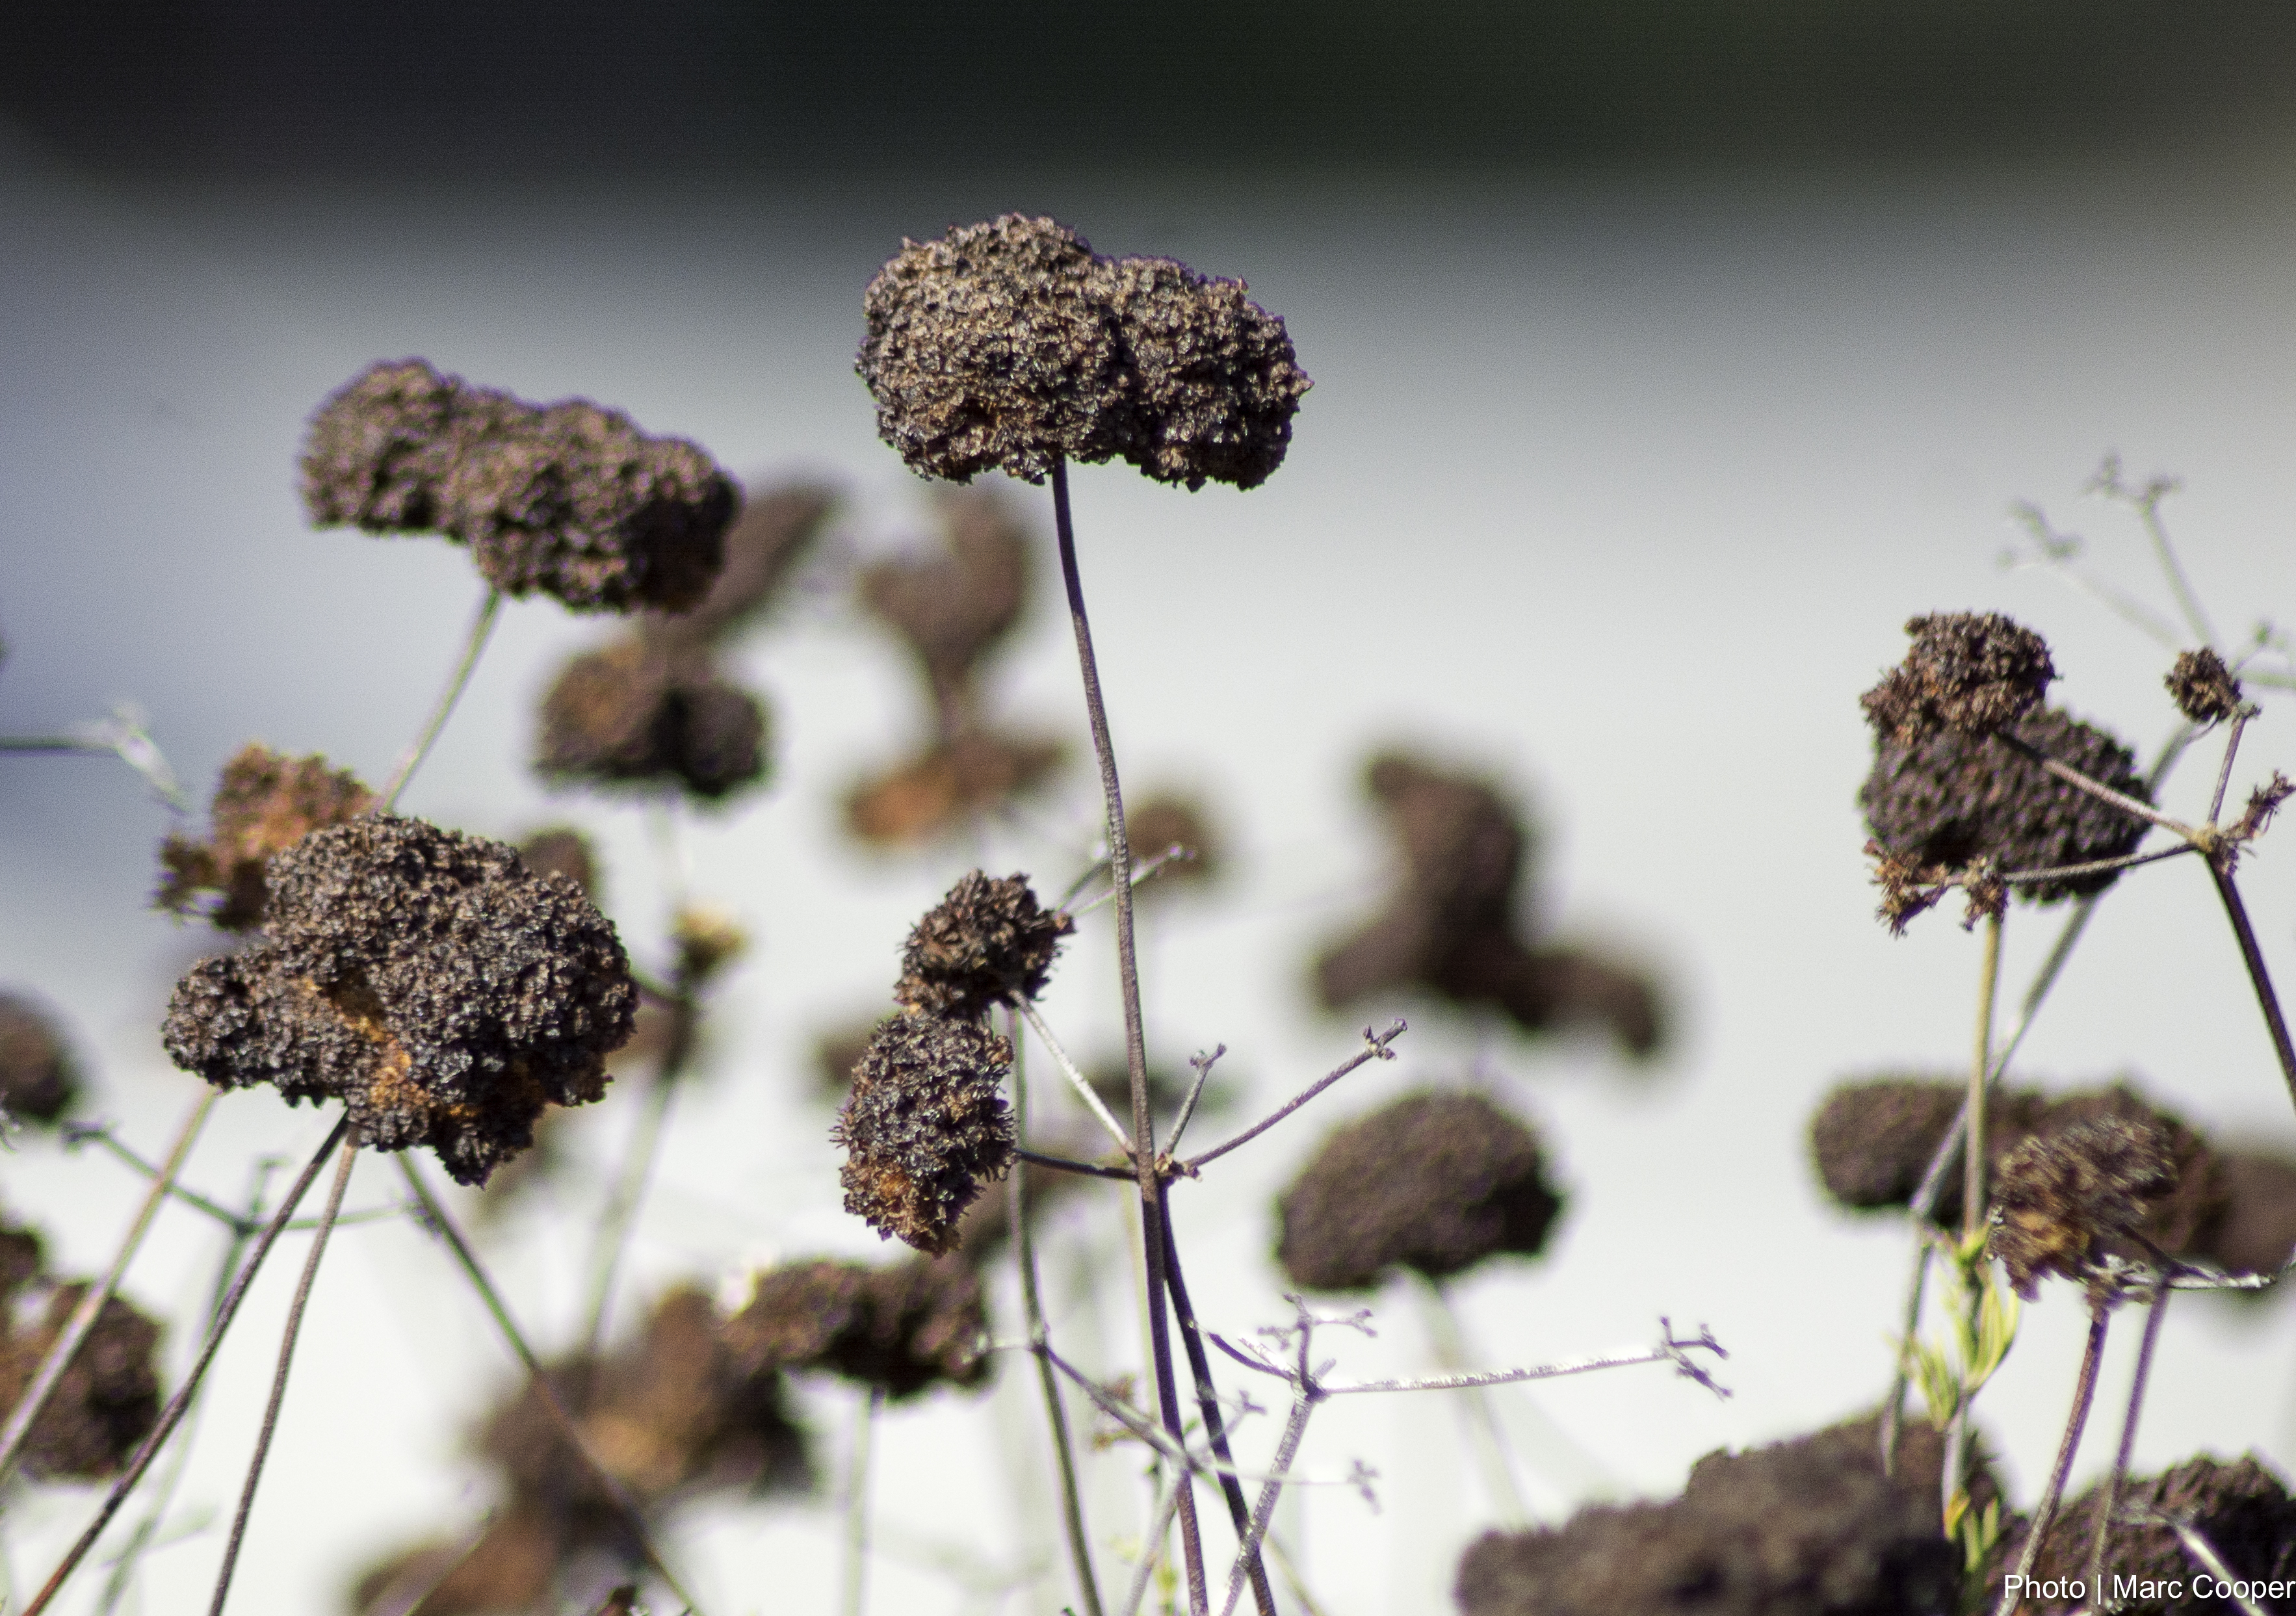
nature, branch, plant, photography, leaf, flower, food, produce, autumn, soil, flora, season, close up, hills, clouds, mountains, losangeles, santamonicamountains, sanfernandovalley, macro photography